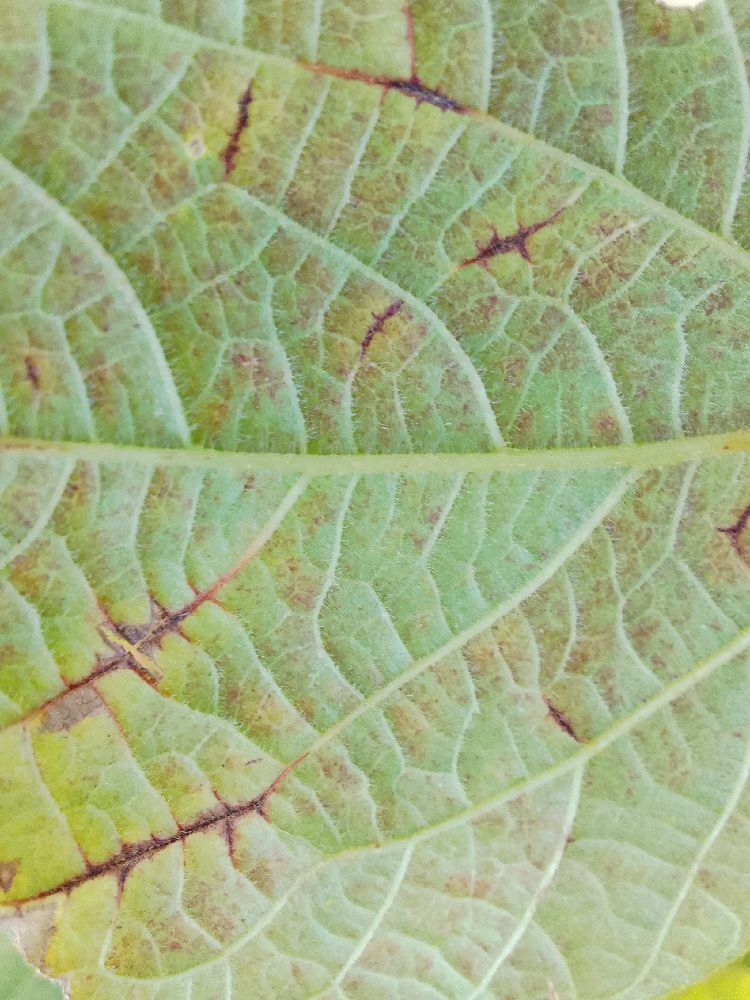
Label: anthracnose